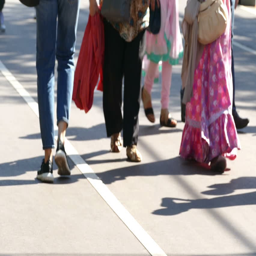
legs in the city of summer - walking people